E. H. Harrison House

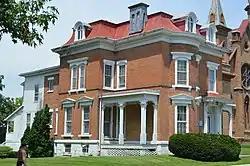
Front and southwestern side

The E. H. Harrison House is a historic building located in Keokuk, Iowa, United States. It was designed in a combination of Federal, Greek Revival, and Second Empire styles by local architect Frederick H. Moore, and built in 1857 by local builder R.P. Gray. It is believed that this is the first house in Iowa to have a Mansard roof, which is its Second Empire influence. The Federal style is found in the building's large windows, the elliptical doorway arch, the bowed two story front bay, and the brickwork. The